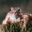
Label: frog